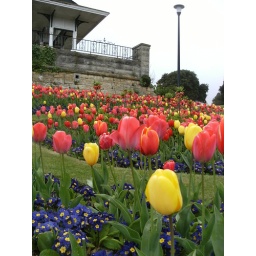
White Rock Gardens, wonderful flower display on the old clock bed. Photo by Nick Hennessy